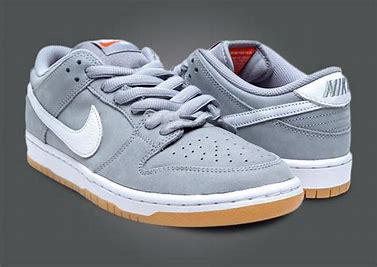
Brand: Nike
Model: SB Dunk Pro